Marcus Scribner

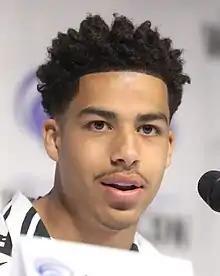
Scribner at the 2019 WonderCon

Marcus Scribner (born January 7, 2000) is an American actor. He is best known for starring as Andre "Junior" Johnson Jr. in all eight seasons of the ABC sitcom "Black-ish", before starring as Junior in its spin-off "Grown-ish" from the fifth season onward (also serving as the series' narrator, after guest starring in the second to fourth seasons and "Mixed-ish"), as well as voicing the characters Bow in the Netflix animated series "She-Ra and the Princesses of Power" and D’Angelo Baker in "".